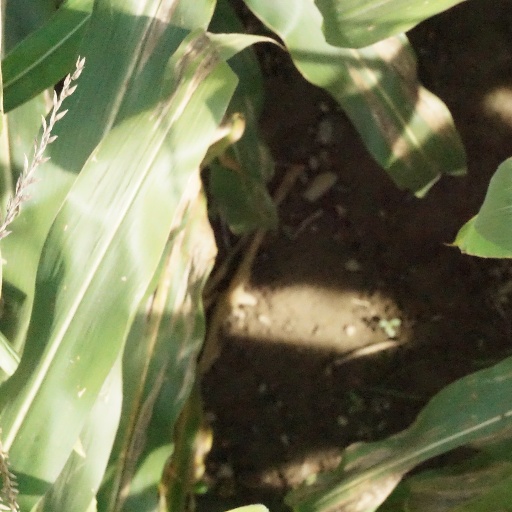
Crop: maize; corn